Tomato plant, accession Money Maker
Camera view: vertical (180 deg); turntable rotation: 270 degrees
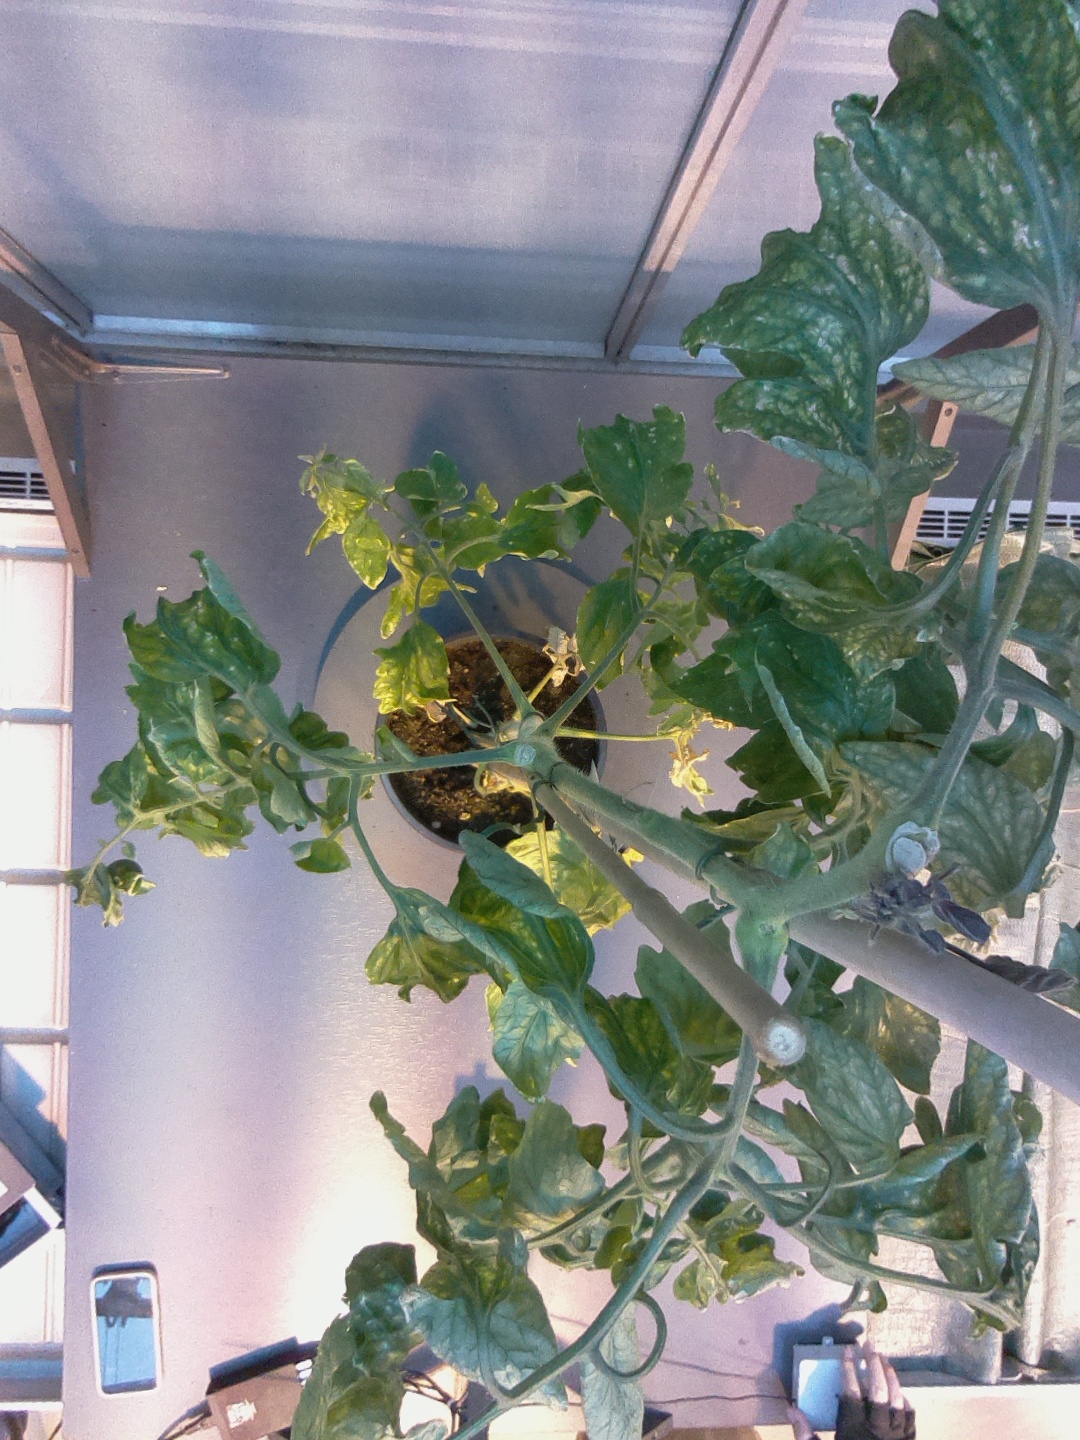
BBCH growth stage 29: 90%-100% Side shoots formed